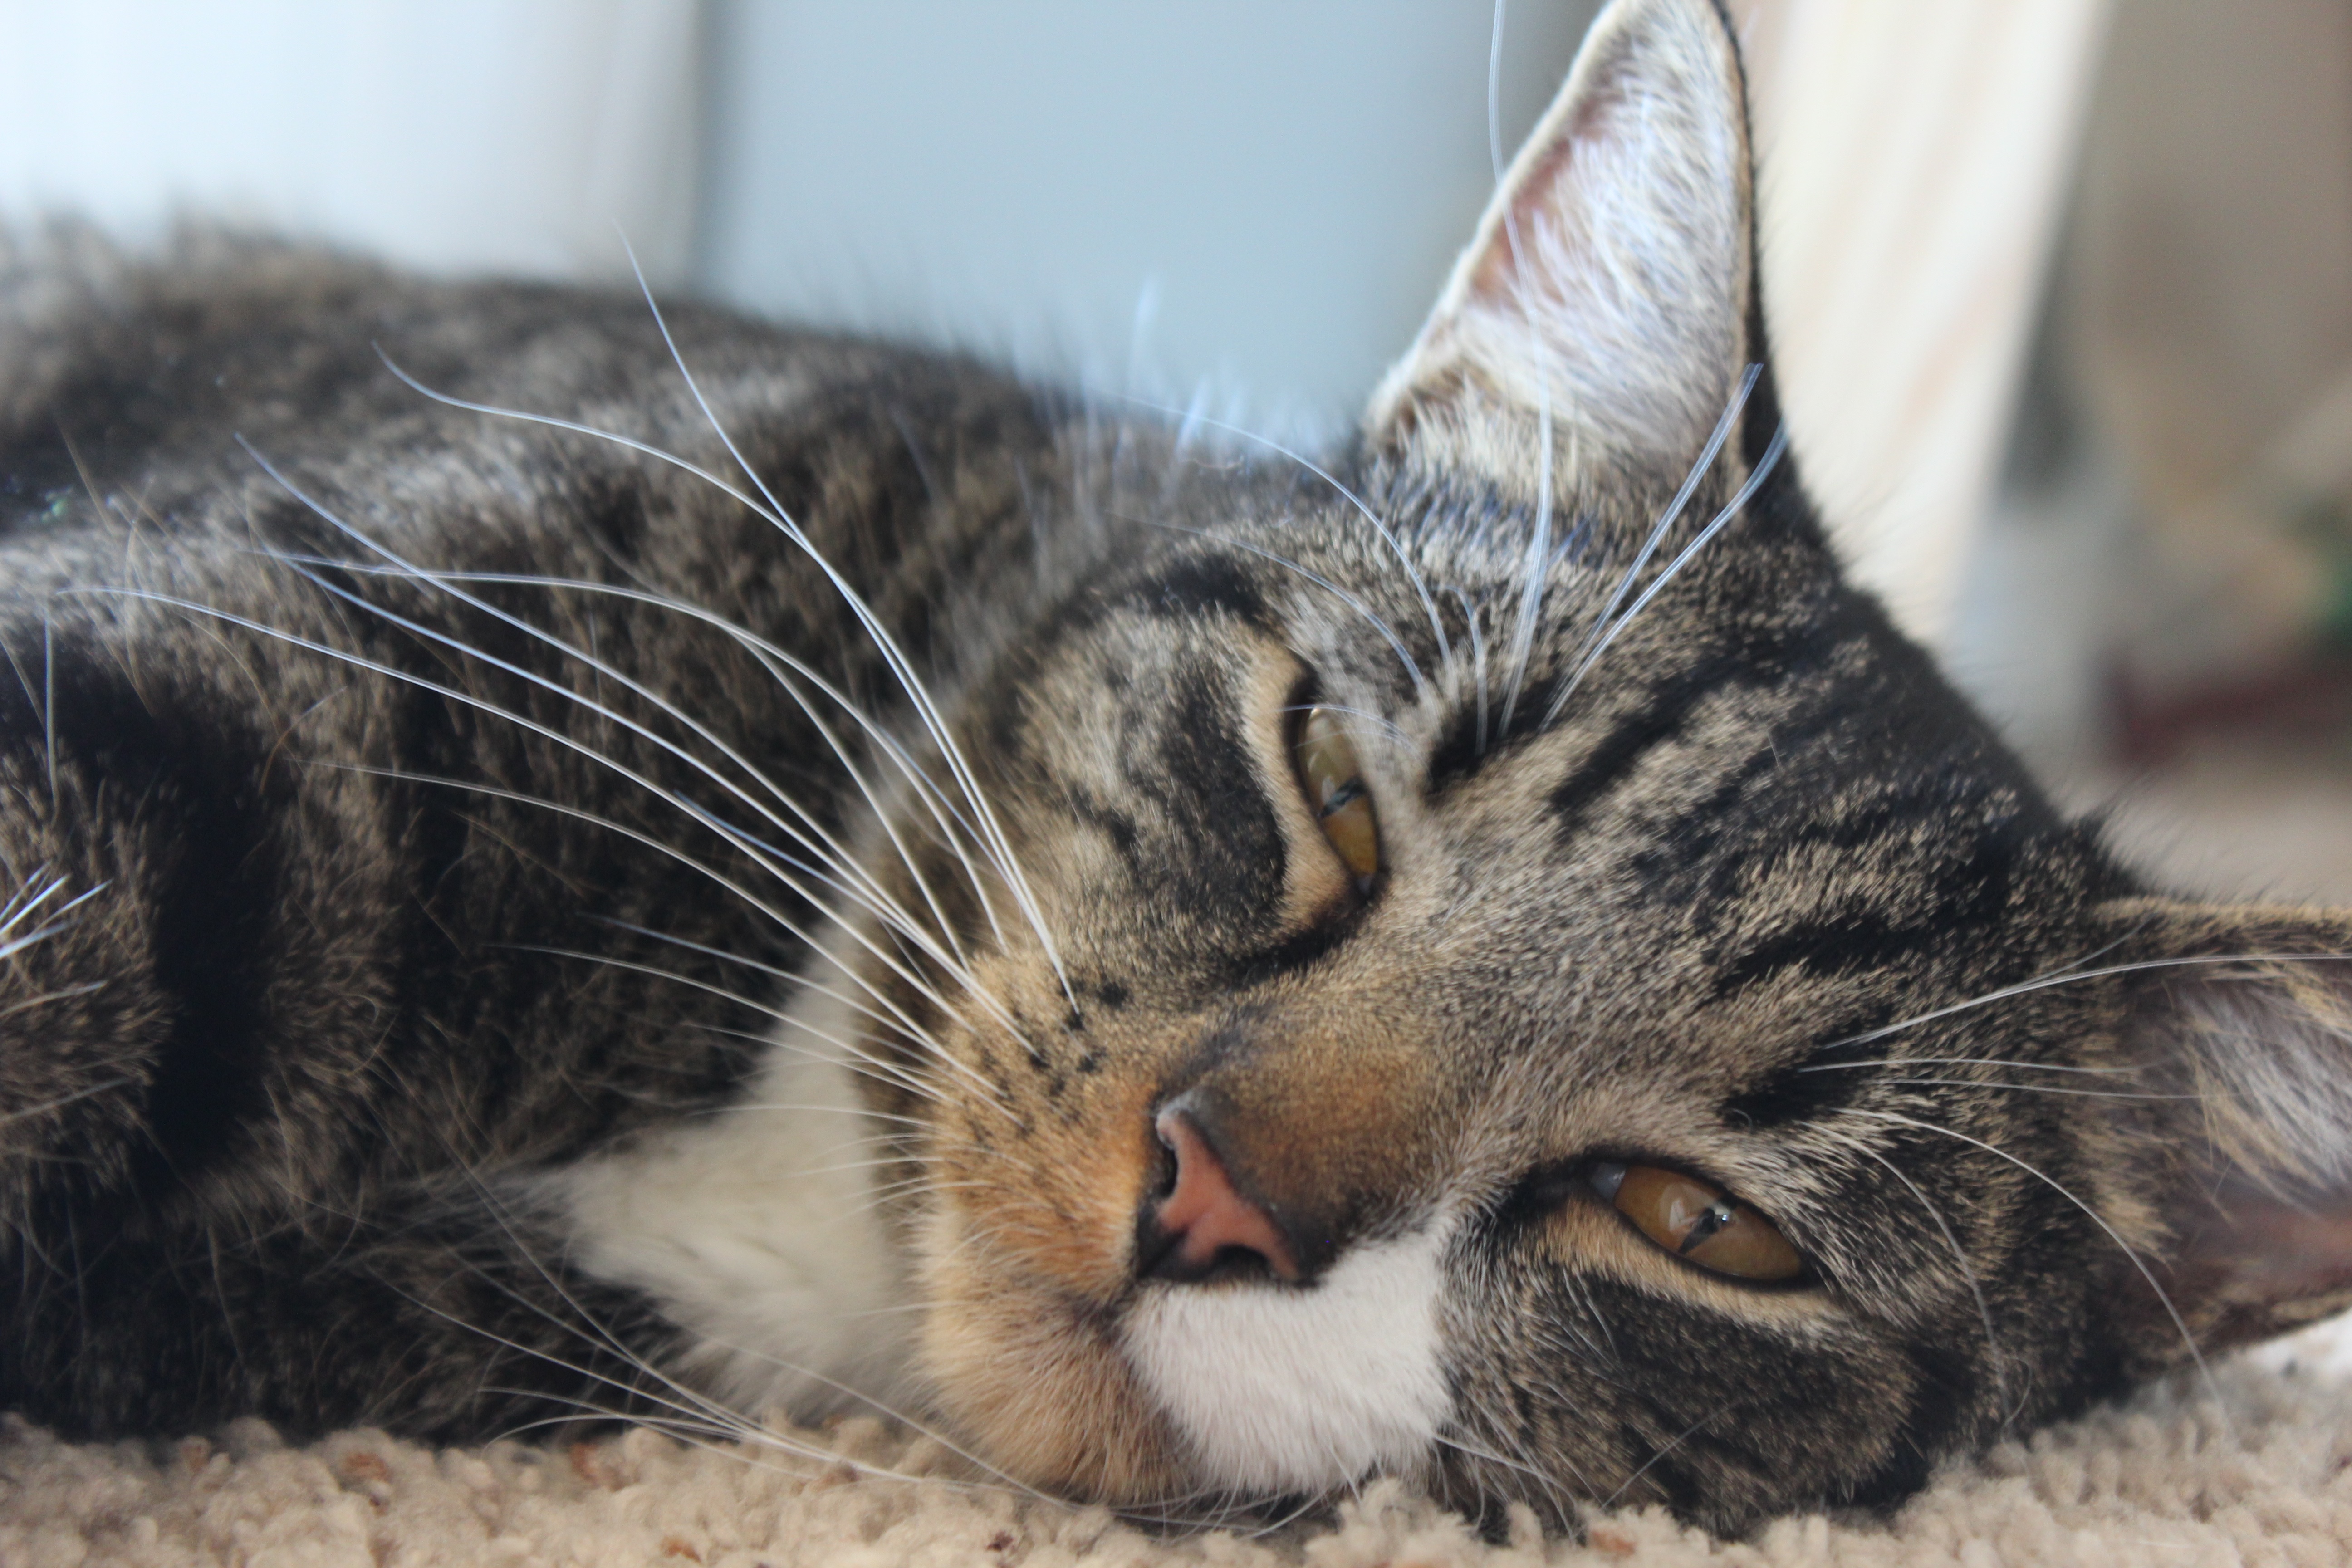
kitten, cat, mammal, fauna, nose, whiskers, vertebrate, tabby cat, european shorthair, small to medium sized cats, cat like mammal, domestic short haired cat